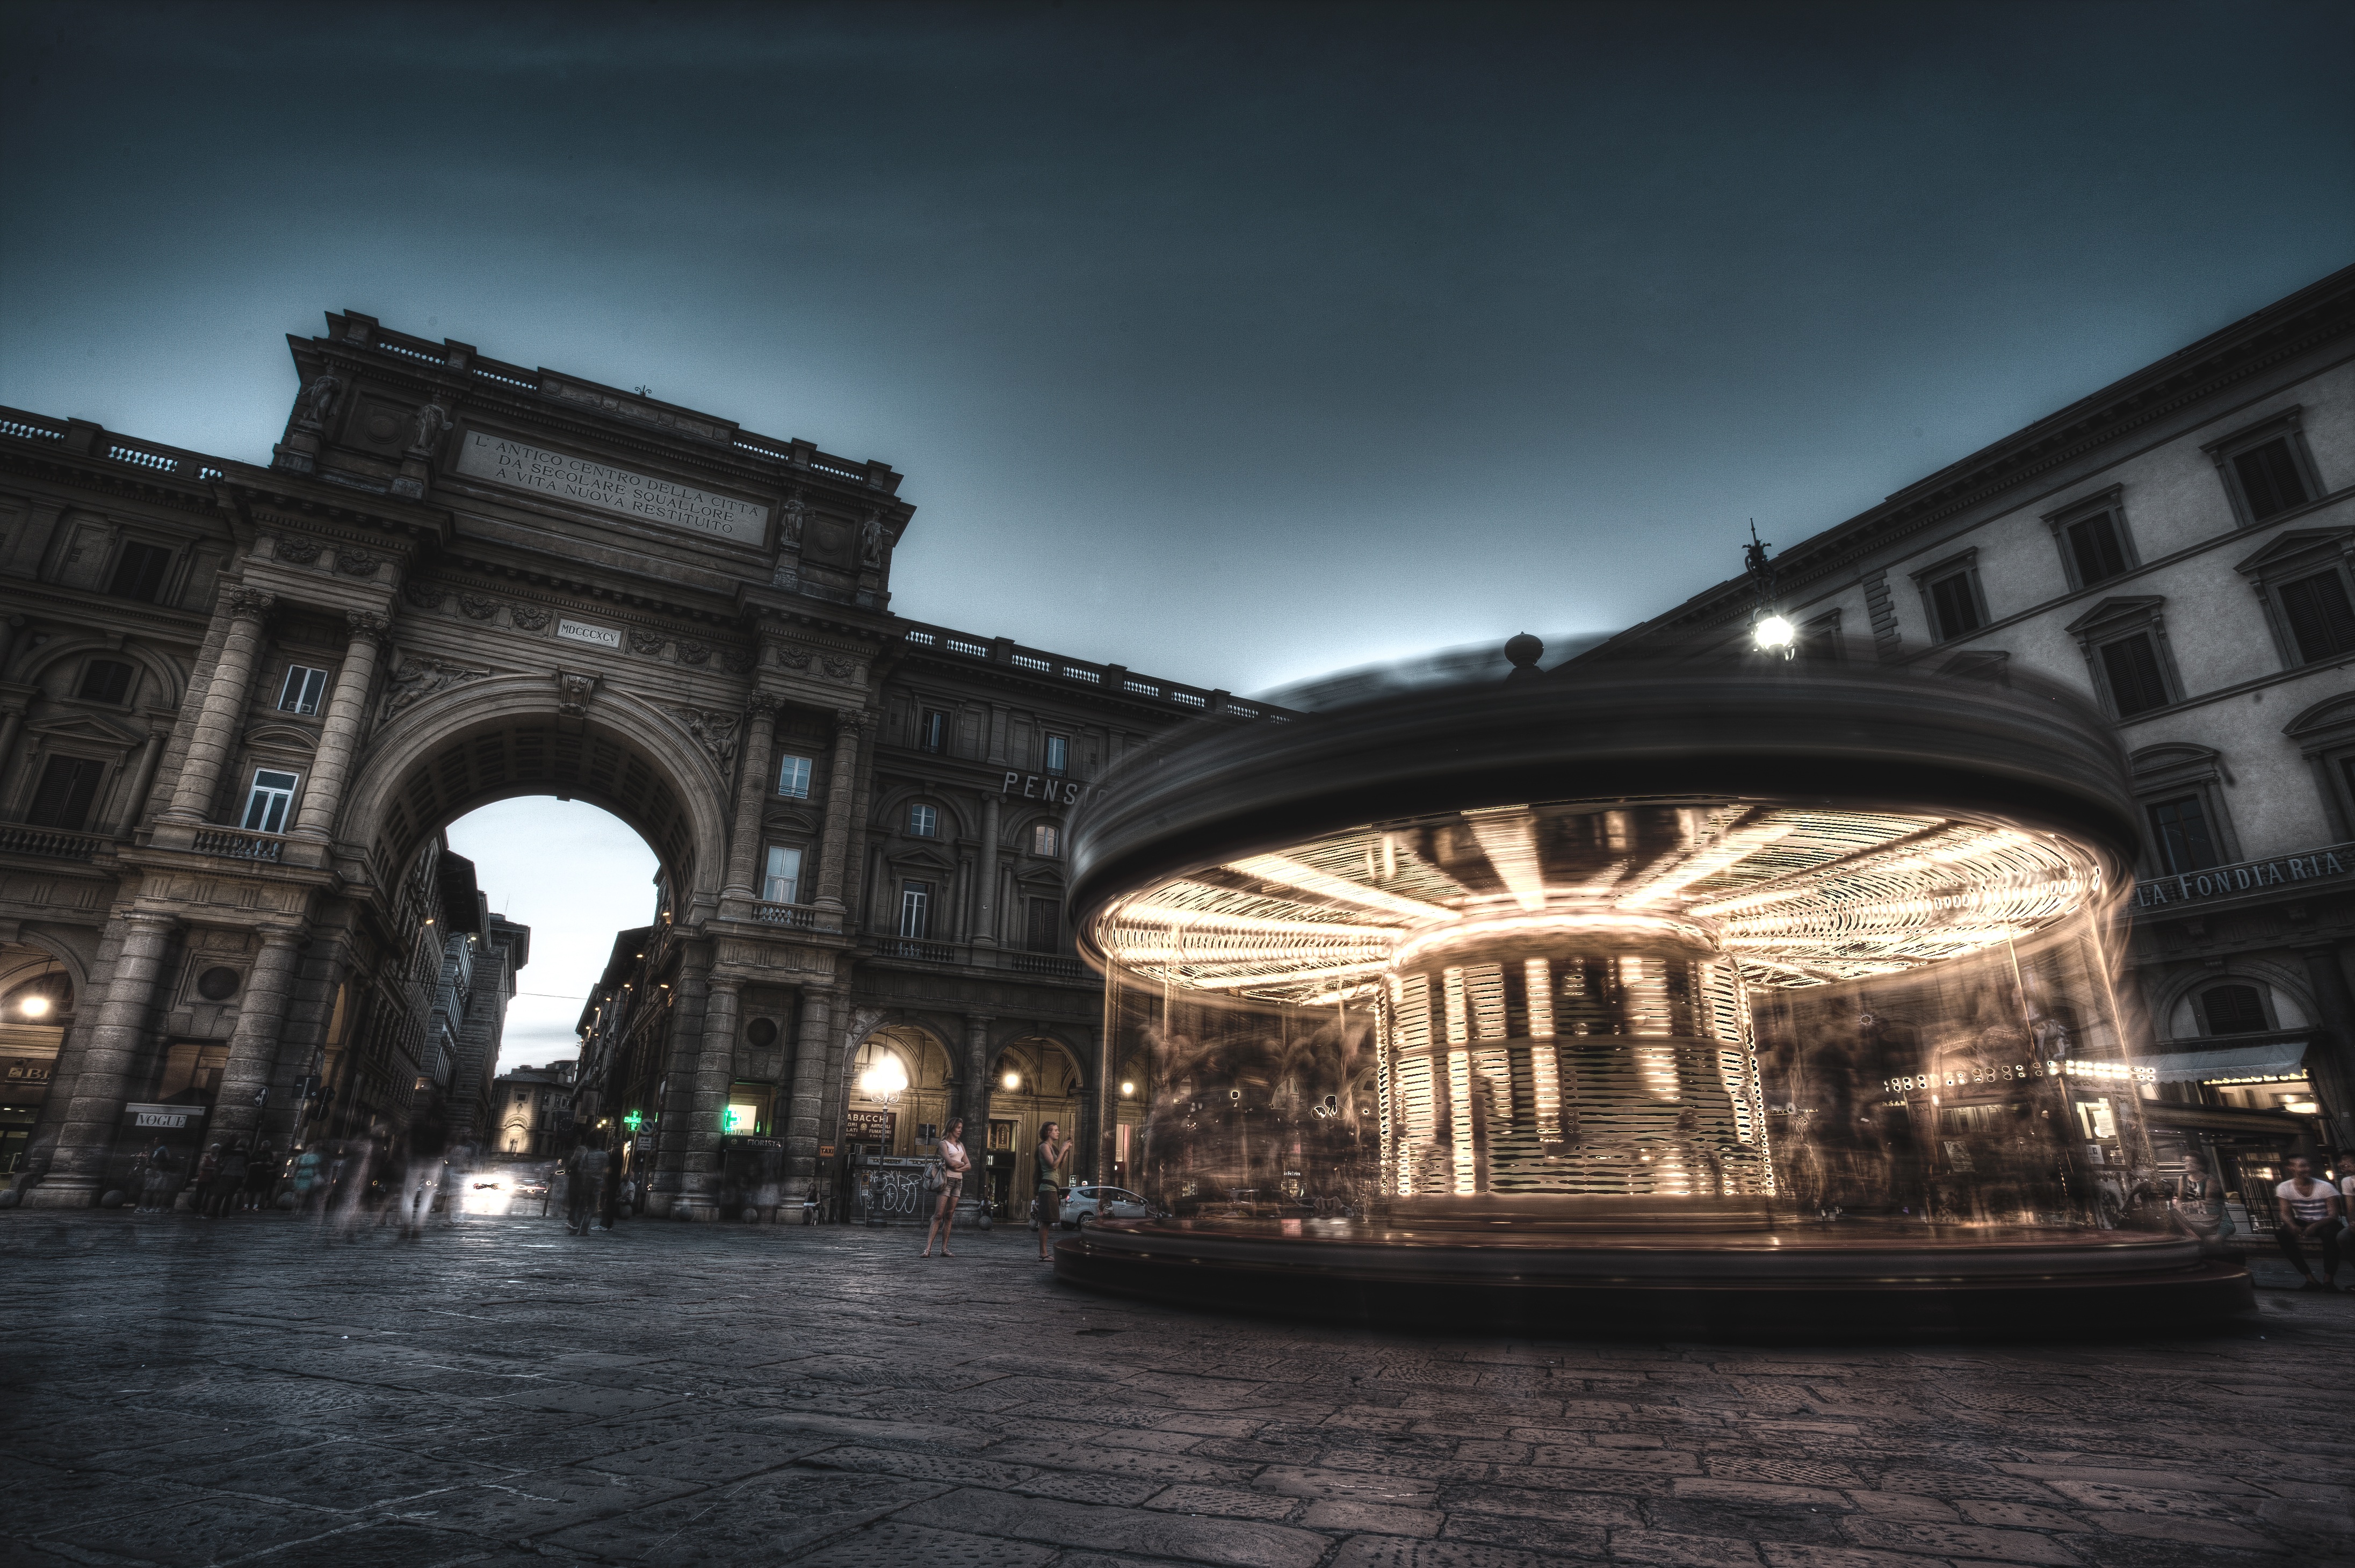
architecture, bridge, night, city, cityscape, downtown, arch, evening, square, landmark, carousel, town square, urban area, human settlement, carrousel, funfair carousel